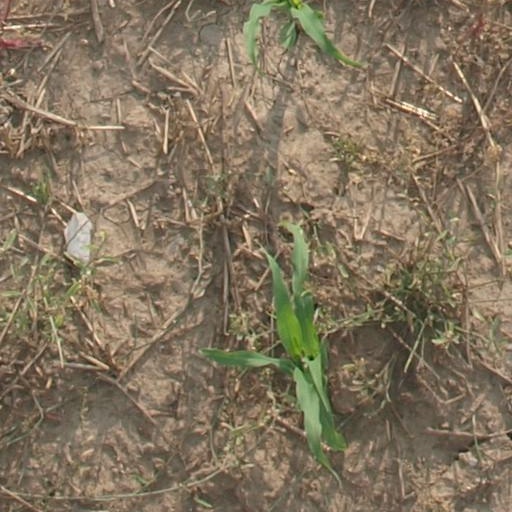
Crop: maize; corn